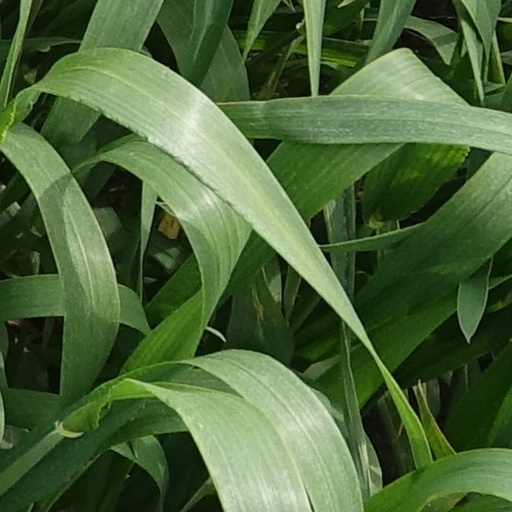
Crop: wheat